Craig Charles

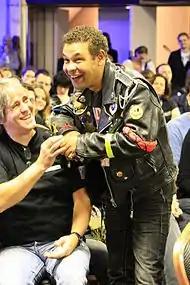
Craig Charles in 2009

Charles' first television acting role was the Liverpudlian slob Dave Lister in science fiction comedy series "Red Dwarf" starting in 1988. He was introduced to the show by "Saturday Live" and "Red Dwarf" producer Paul Jackson, who wanted his opinion on whether the black character Cat was a racist stereotype. Charles, who like all of the eventual main cast had no acting experience, was eventually offered an audition after begging Jackson.